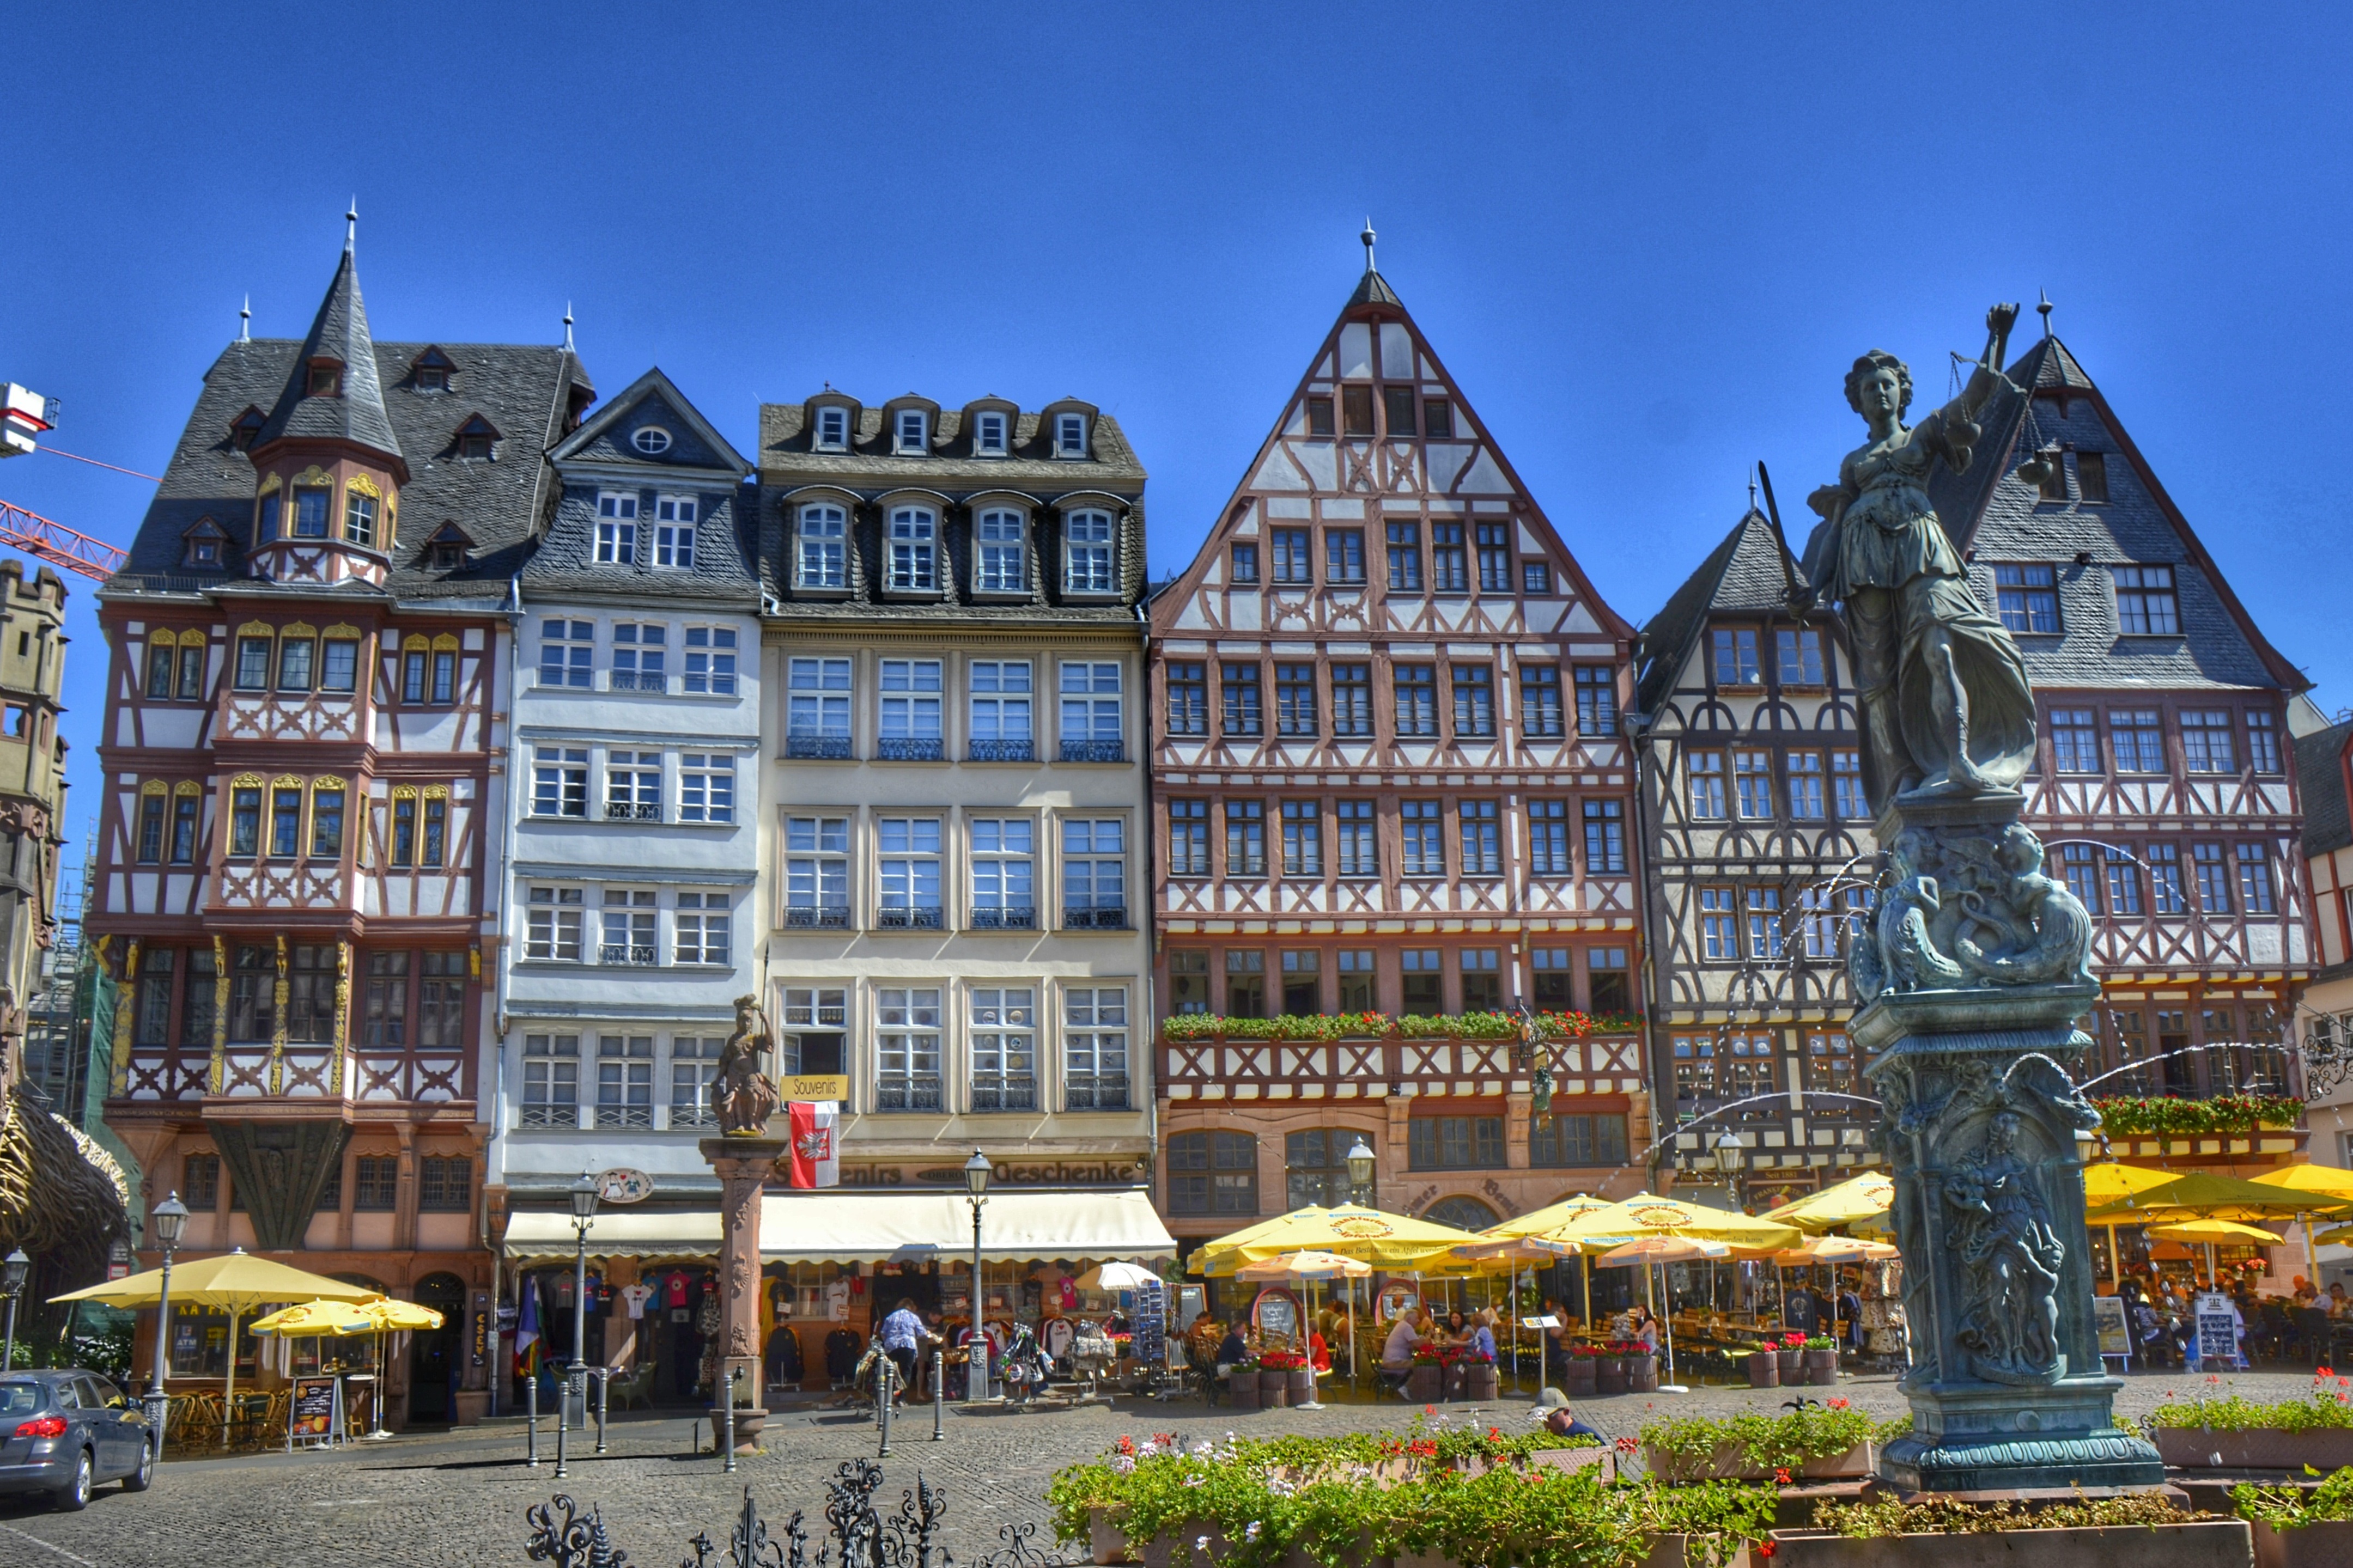
architecture, town, city, monument, cityscape, downtown, plaza, landmark, facade, tourism, places of interest, old town, germany, town square, hesse, frankfurt, metropolis, neighbourhood, fachwerkhaus, truss, urban area, human settlement, metropolitan area, r merberg